African American Civil War Memorial Museum

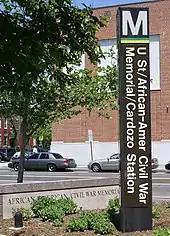
A WMATA metro station near the memorial

The memorial was developed by the African American Civil War Memorial Freedom Foundation and Museum. It was transferred to the National Park Service (NPS) on October 27, 2004. The National Mall and Memorial Parks office of the NPS now manages the site.